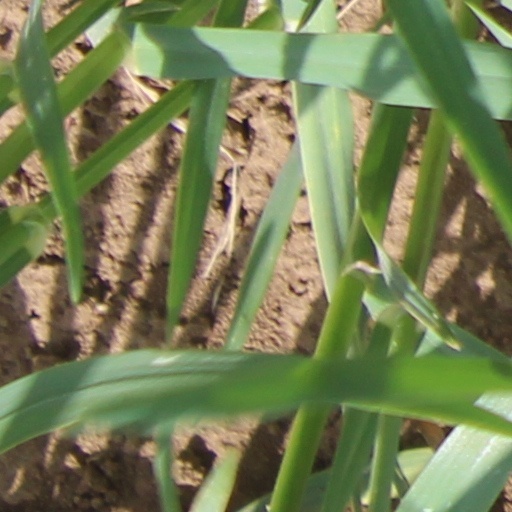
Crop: wheat